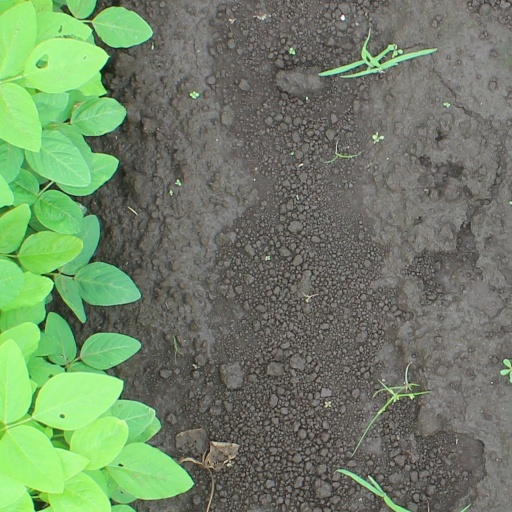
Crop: soybean